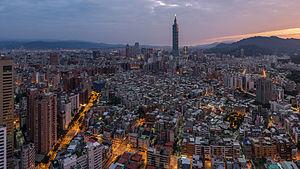
Lever de soleil sur Taipei. Português: Fotografia panorâmica do nascer do sol em Taipé, capital de Taiwan. Ao fundo eleva-se o arranha-céu Taipei 101. 中文: 台北日出全景。